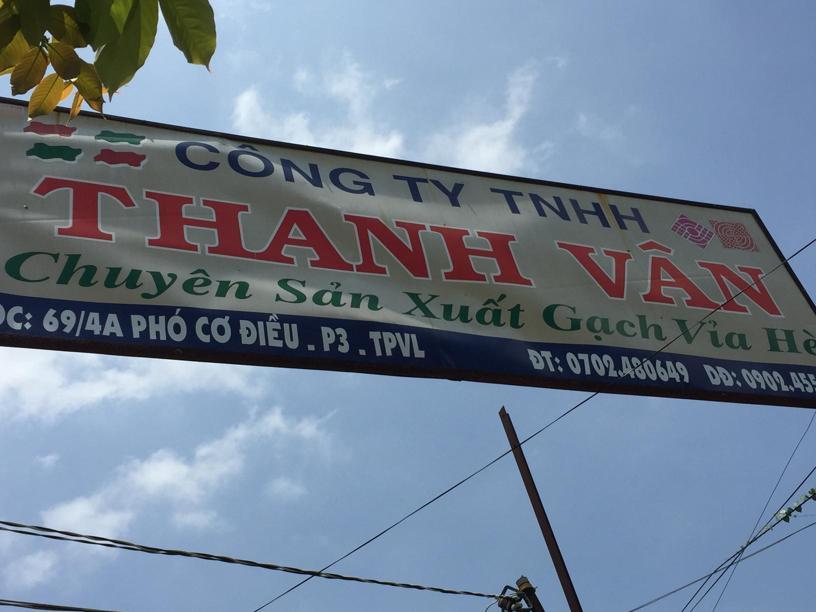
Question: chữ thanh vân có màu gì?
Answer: có màu đỏ